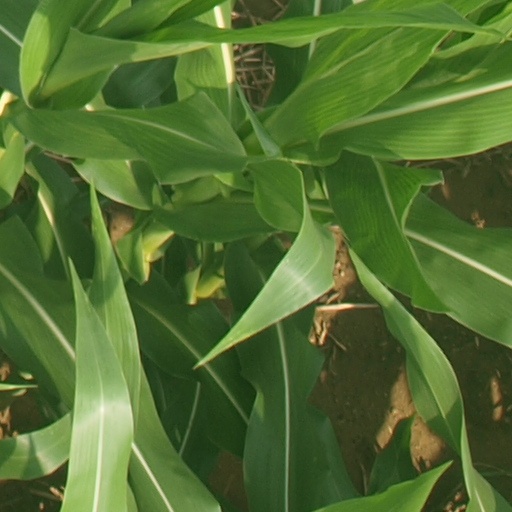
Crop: maize; corn